Home Guard (United Kingdom)

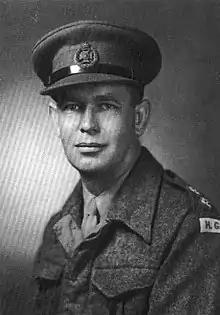
Lieutenant Percy Reginald Tucker Bermuda Home Guard (with the cap badge of the Bermuda Volunteer Rifle Corps)

In the official radio announcement, Eden called on men between the ages of 17 and 65 years in Britain who were not in military service but wished to defend their country against paratroops in the event of an invasion to enroll in the LDV at their local police station. It was anticipated that up to 500,000 men might volunteer, a number that conformed generally with the Army's expectation of the total numbers required to fulfill the LDV's expected functions. However, the announcement was met with much enthusiasm: 250,000 volunteers tried to sign up in the first seven days, and by July this had increased to 1.5 million. Social groups such as cricket clubs began forming their own units, but the bulk were workplace-based, especially as co-operation from employers was necessary to ensure that volunteers would be available for training and operational patrols. Indeed, many employers envisaged their LDV units primarily as protecting industrial plants from fifth column and paratroop attack.